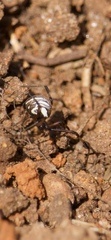
Species: Lactrodectus_hesperus